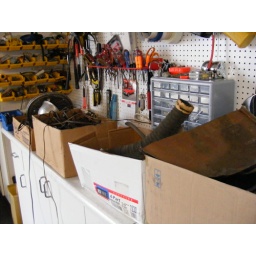
Half of the car is in boxes